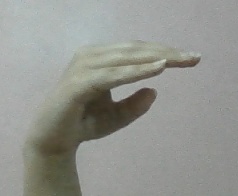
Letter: jeem